United States Rubber Company

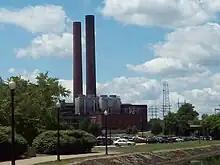
The former BFGoodrich smoke stacks at the old tire plant, and headquarters in Akron, Ohio

The new Uniroyal Goodrich Tire Company established its headquarters at the former B. F. Goodrich corporate headquarters, within its 27-building downtown complex in Akron, Ohio, which contained Goodrich's original factory. In the fall of 1987, the B.F. Goodrich Company closed several manufacturing operations at the site, and most of the complex remained vacant until February 1988, when B.F. Goodrich announced plans to sell the vacant portions of the complex to the Covington Capital Corporation, a New York developer. The complex is now known as Canal Place.